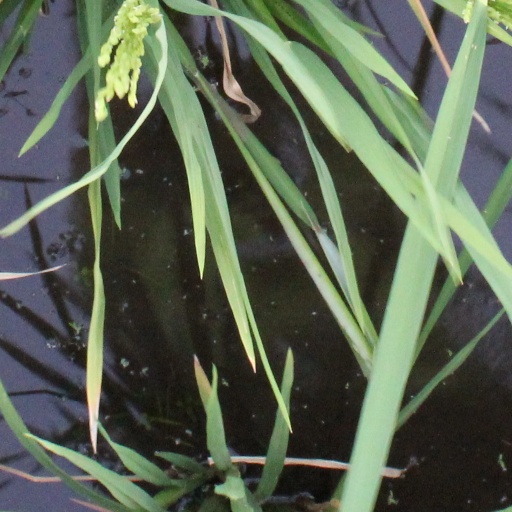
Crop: rice